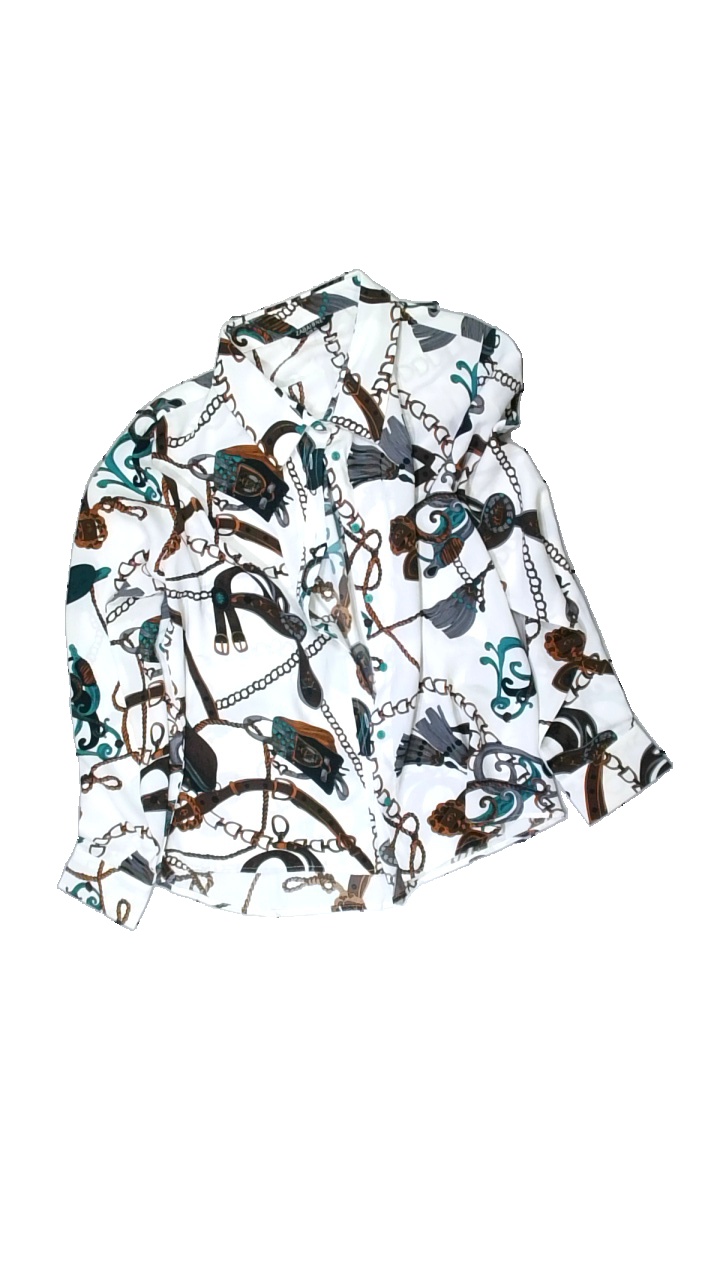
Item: Shirt (Ladies)
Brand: Zabaione
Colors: Multicolor, Green, White, Brown
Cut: Regular
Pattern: Other
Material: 100% polyester
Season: All
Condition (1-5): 5
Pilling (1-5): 5
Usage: Reuse
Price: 100-150